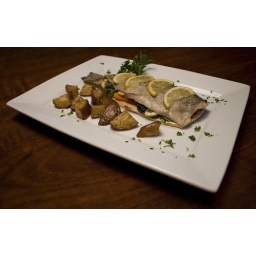
Lastnight's Dinner: Rainbow trout stuffed with mushroom, carrot, thyme sprigs, onion and lemon in a white wine sauce